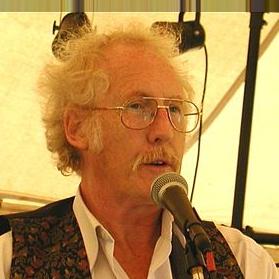
Age: 60